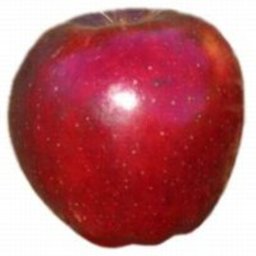
Label: Apple